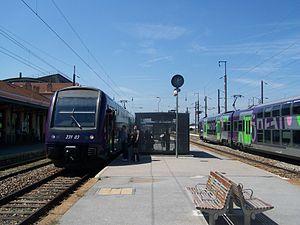
Des TER Rhône-Alpes stationnés en gare d’Annemasse en Haute-Savoie. Celui de gauche vient d’Annecy, celui de droite part vers Bellegarde.
La gare d'Annemasse est une gare ferroviaire française de la SNCF implantée à proximité du centre de la ville d'Annemasse, dans le département de la Haute-Savoie, en région Auvergne-Rhône-Alpes. La gare est mise en service en 1880, par la Compagnie des chemins de fer de Paris à Lyon et à la Méditerranée. Elle est située sur les lignes d'Aix-les-Bains-Le Revard à Annemasse, de Longeray-Léaz au Bouveret et du CEVA. La gare est desservie par des TGV inOui, et par des trains TER Auvergne-Rhône-Alpes, Léman Express et RegioExpress.